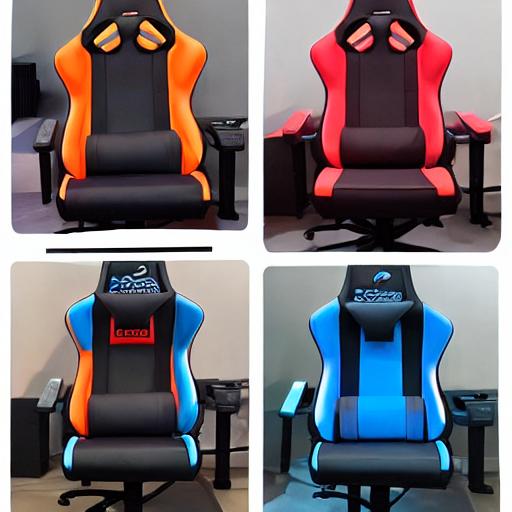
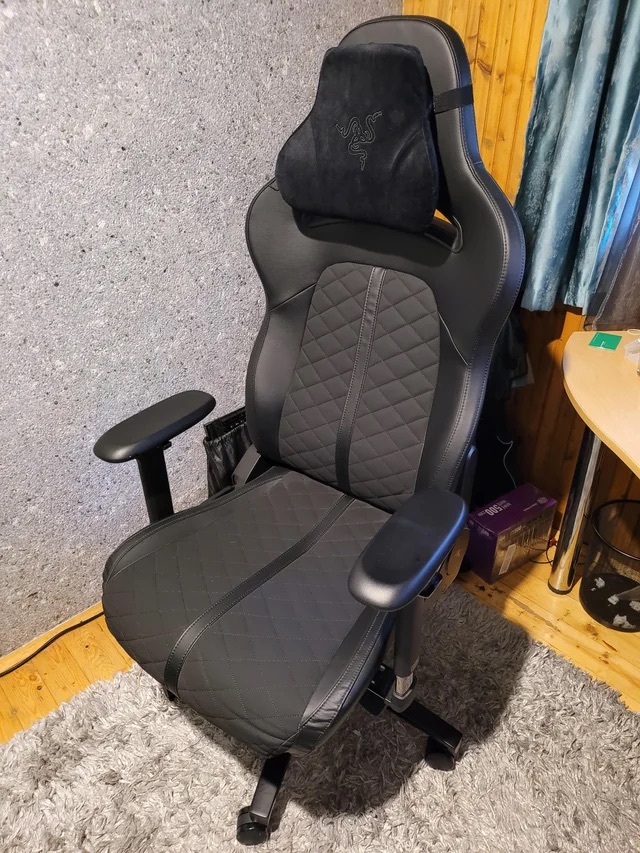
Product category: items_chair
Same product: no